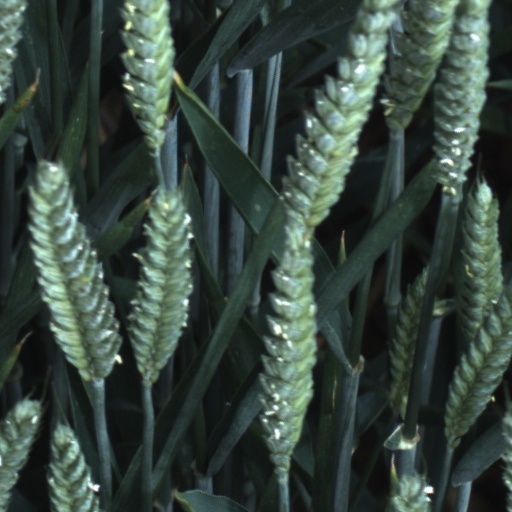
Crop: wheat